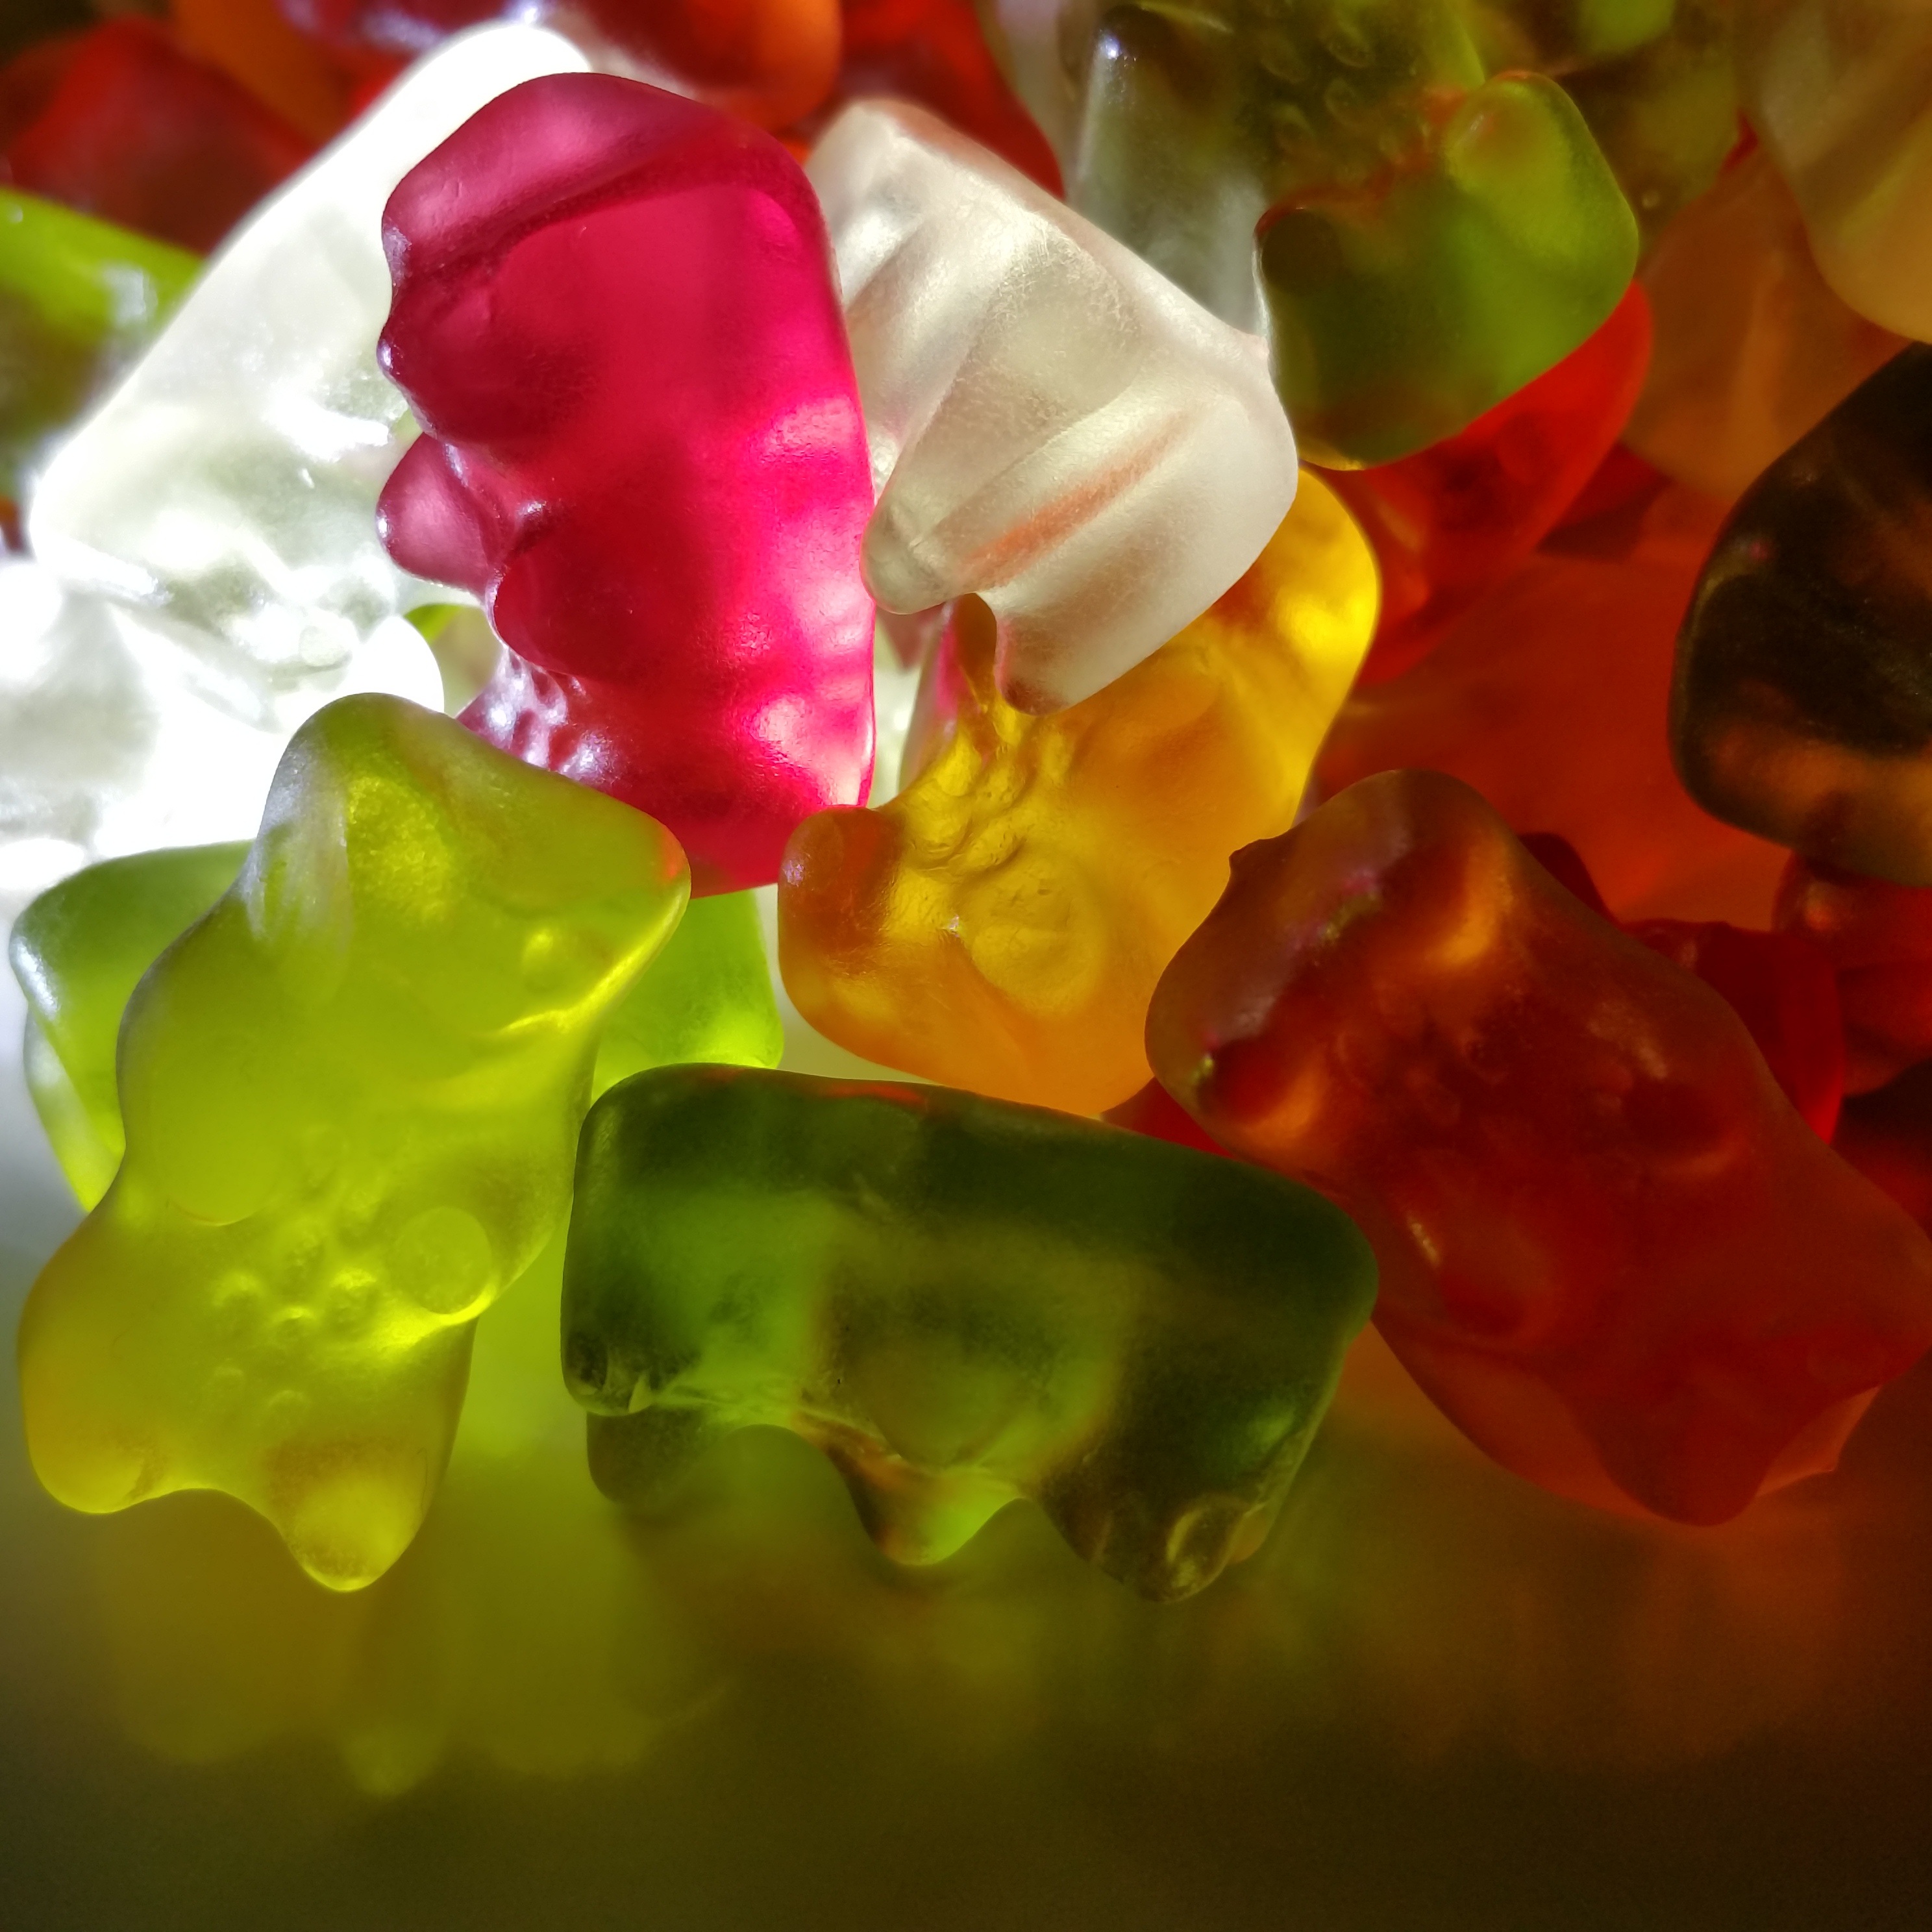
flower, petal, bear, close up, background image, candy, confectionery, macro photography, haribo, gummib rchen, gummi bears, fruit jelly, gummy bear, computer wallpaper, gummi candy